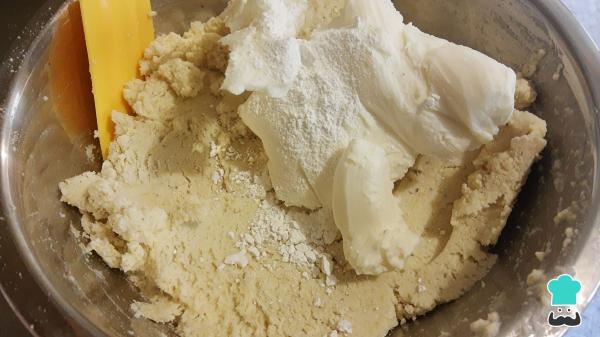
Para hacer la masa de los tamales de Nutella, en un recipiente mezcla la masa de maíz, el polvo para hornear y la manteca vegetal.